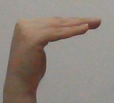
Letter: haa